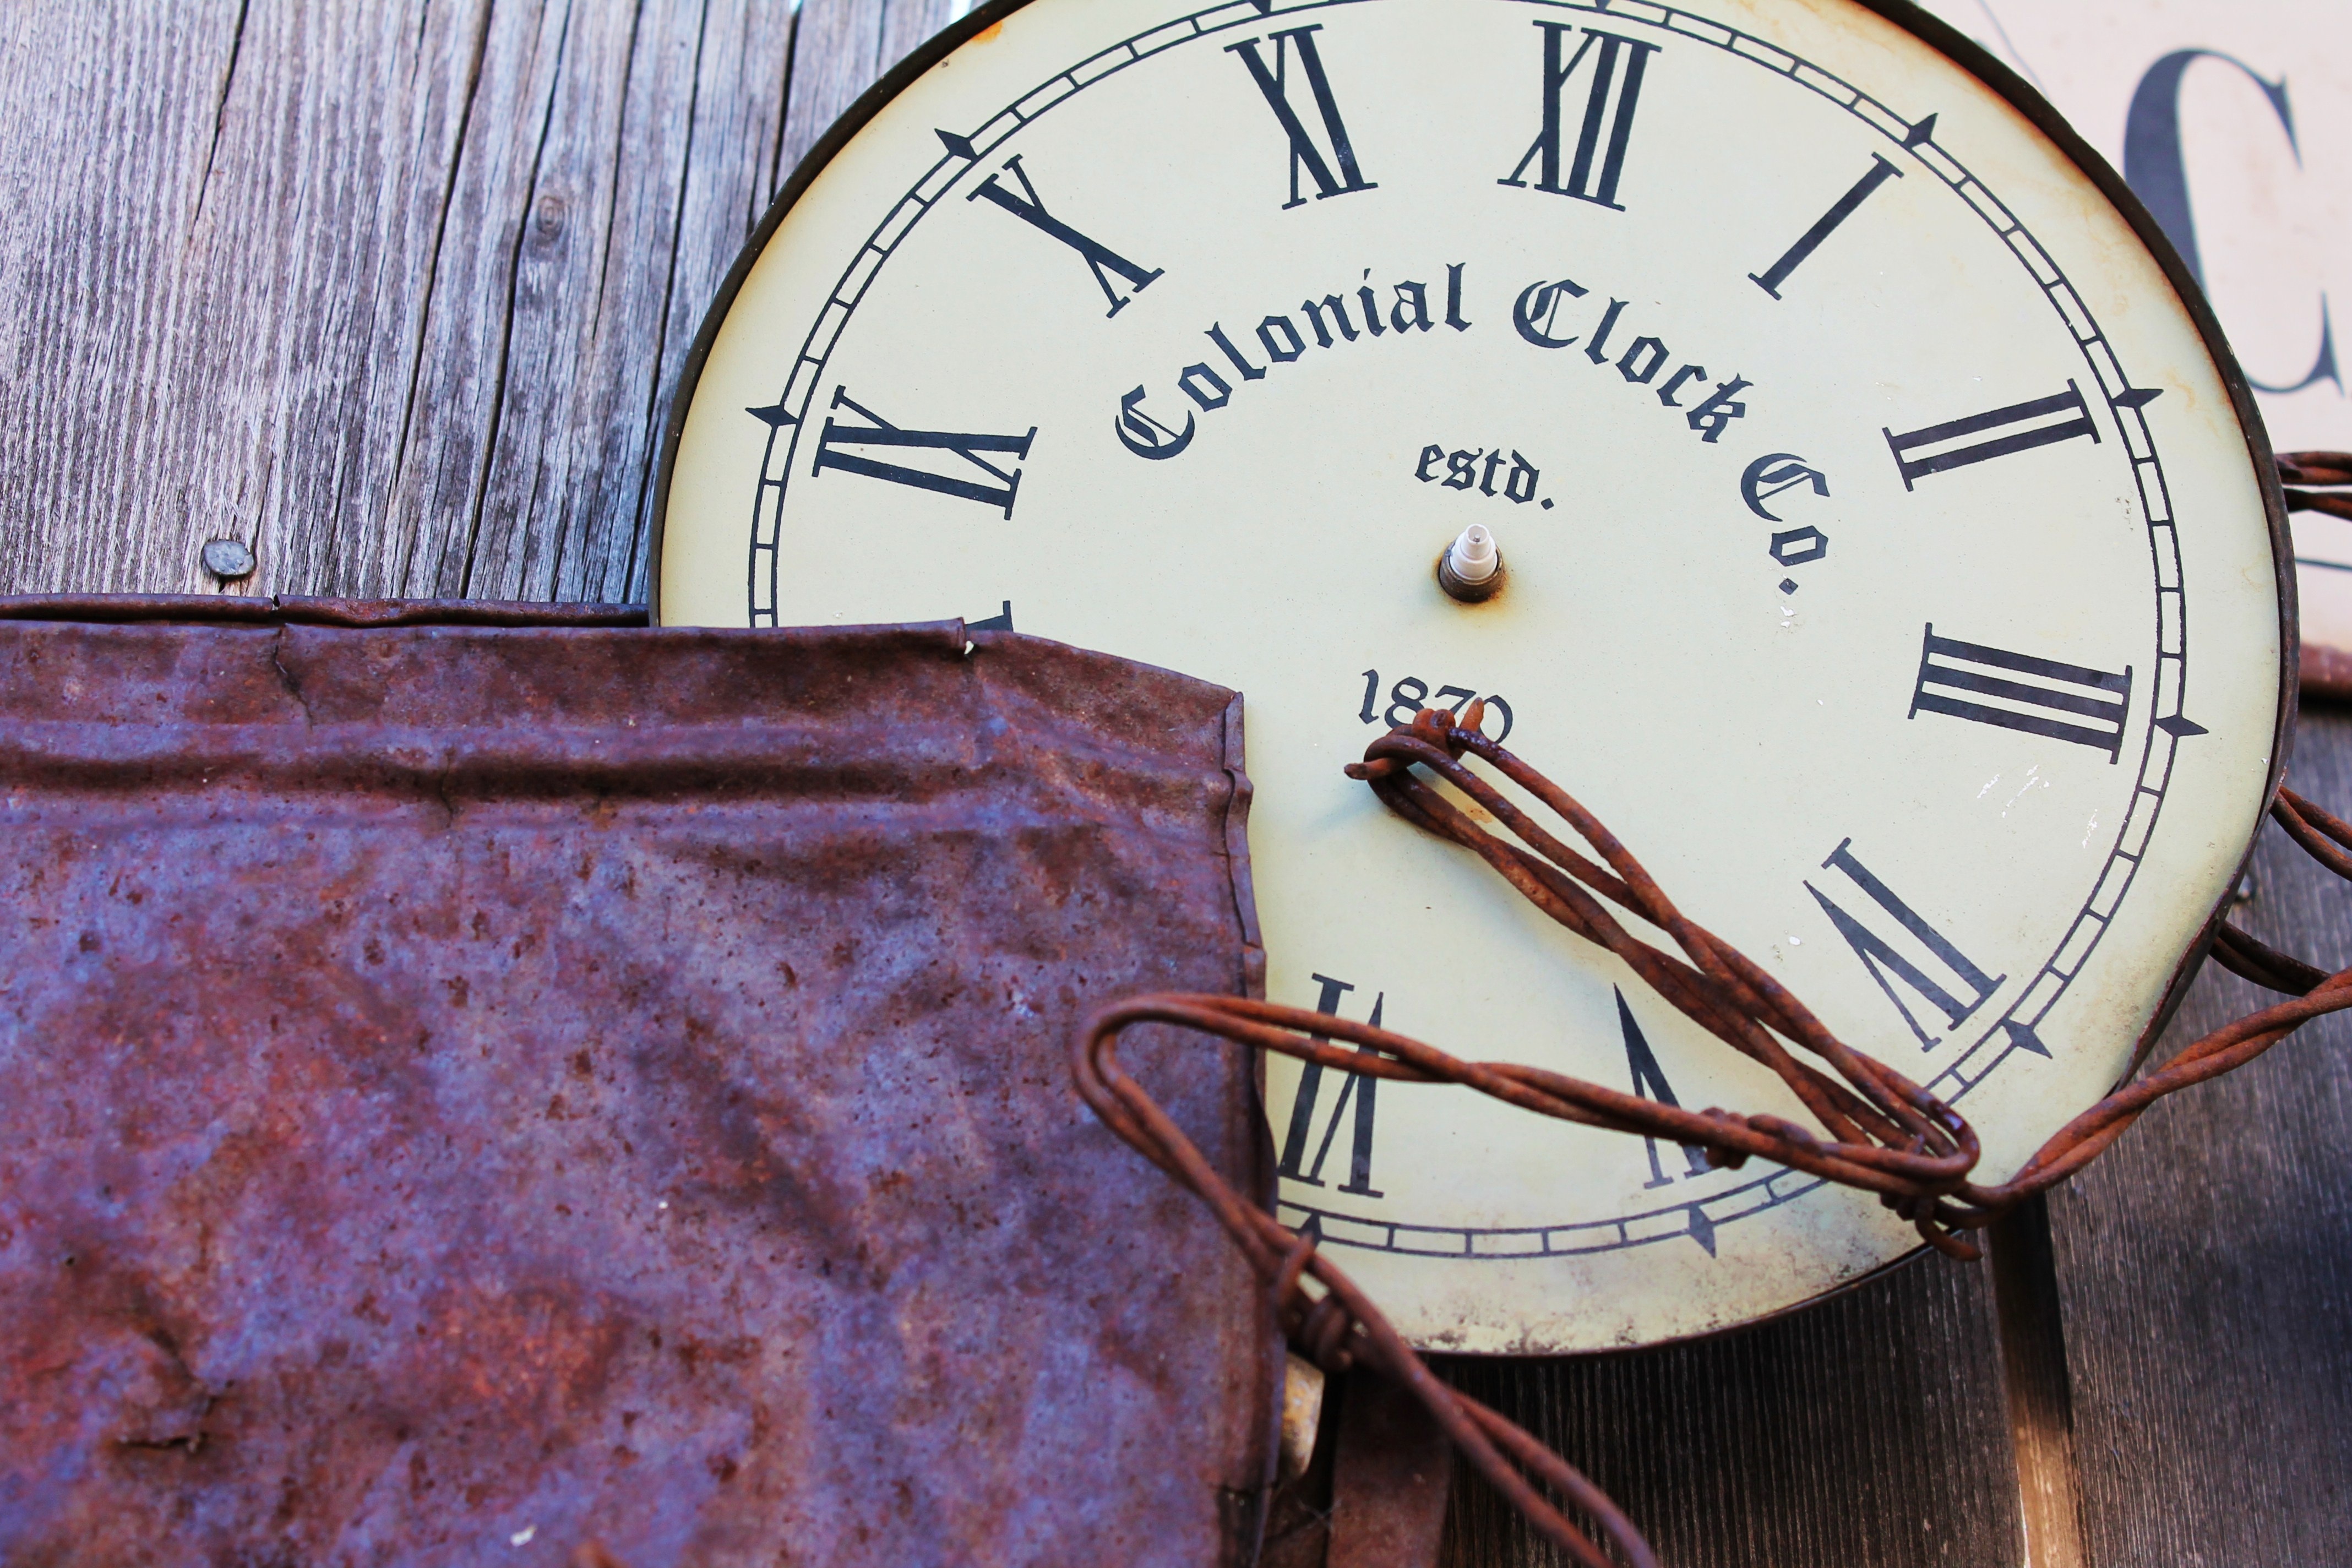
outdoor, wood, vintage, antique, retro, clock, time, number, hour, old, rust, blue, roman numeral, minute, clock face, design, shape, twelve, countdown, aged, time clock, wooden wall, colonial, man made object, antique background